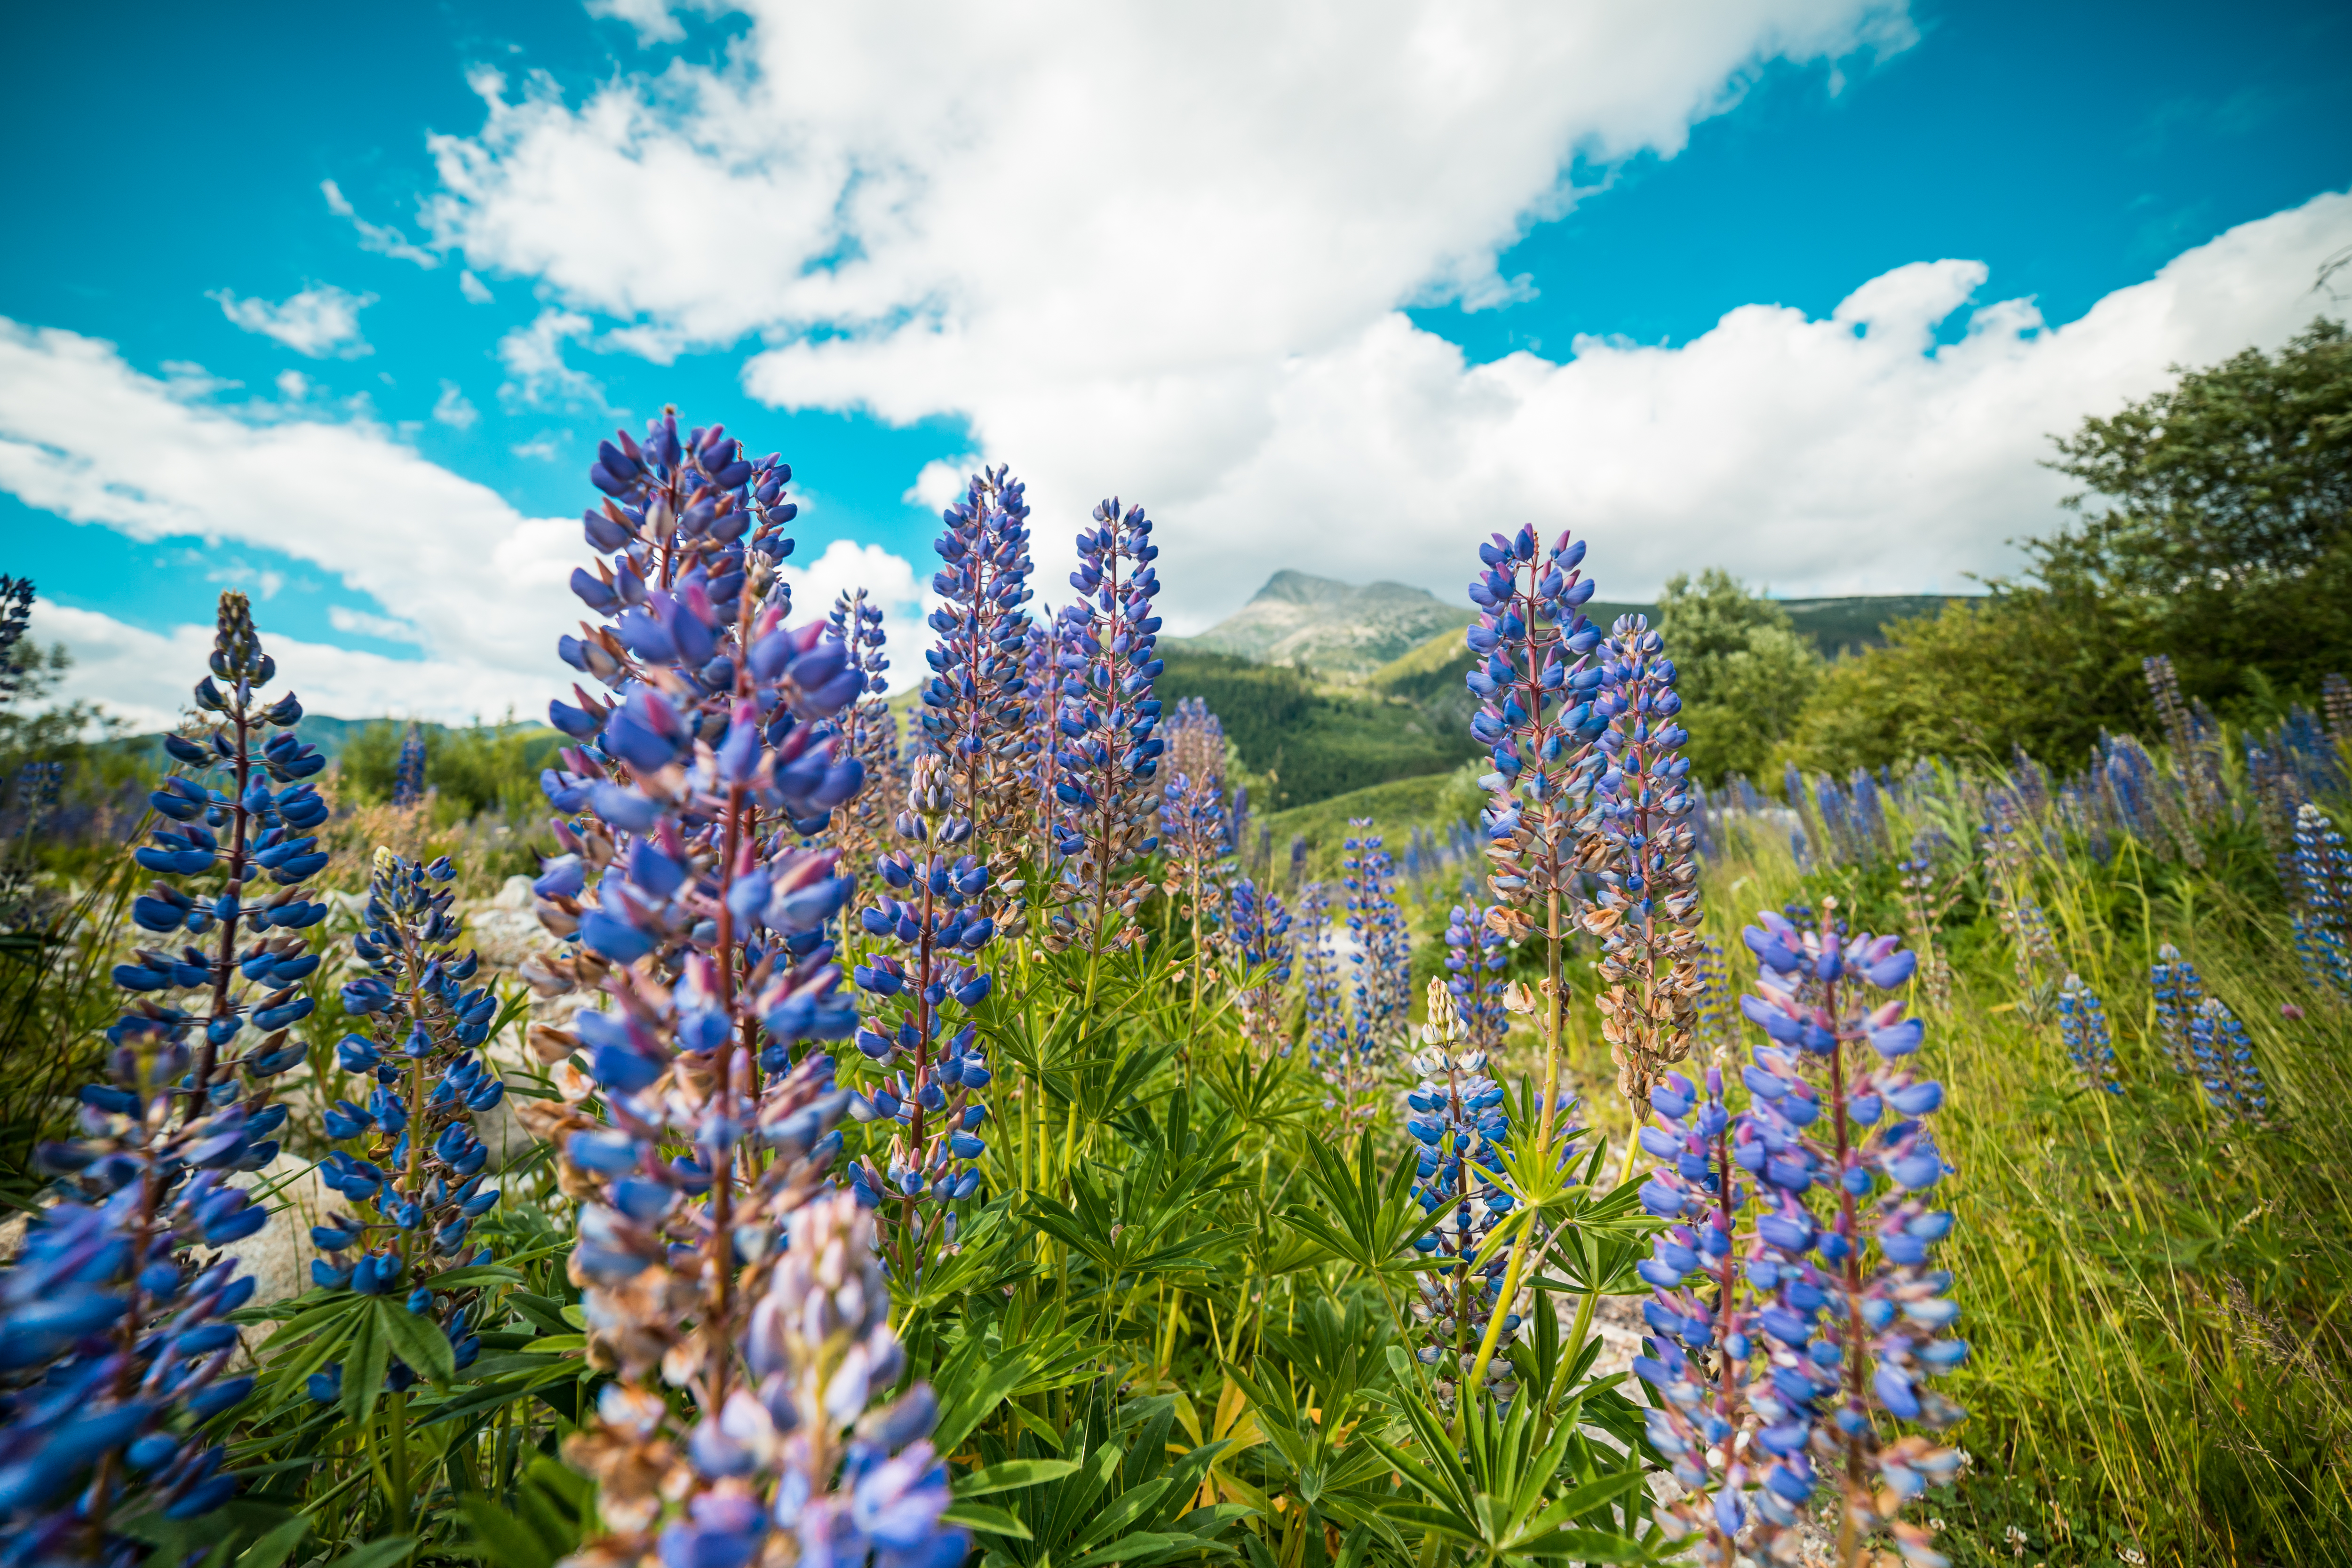
flower, flowering plant, lupin, nature, blue, plant, wilderness, wildflower, sky, lavender, spring, meadow, grass family, grass, delphinium, landscape, herbaceous plant, national park, field, Forb, hill, foxtail lily, perennial plant